Archipelago Sea

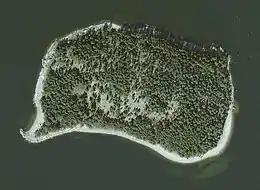
An aerial photography of the Omenainen island of Nagu

The culture of the archipelago resembles that of the Swedish-speaking coastal areas of Finland. Many features of typically Finnish culture, such as the popularity of sauna, have become ingrained in the culture of the islands. There are, however, several subtle differences. Maypoles are an essential part of the Midsummer festival in the archipelago but not in continental Finland. On the other hand, the continental Finnish Midsummer tradition of lighting bonfires has been introduced to the archipelago relatively recently.